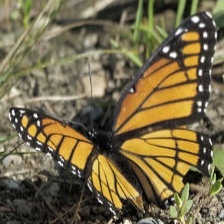
Species: VICEROY
Butterfly family (ImageNet category): monarch